The Beatles in India

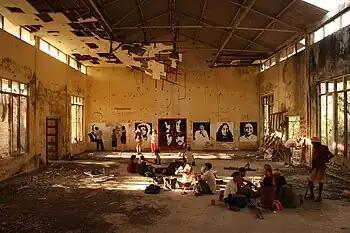
Satsang Hall in the abandoned ashram, 2012

Writing for "Mojo" magazine in 2003, author and journalist Mark Paytress said that, for many observers, the Beatles' falling out with the Maharishi engendered a long-lasting suspicion that "they'd become faddists tipped into eccentric habits by unfathomable fame". Having given up touring in 1966, the trip to India was the last time all four Beatles travelled together. Their self-exploration through meditation and before that, LSD, led to each of them adopting a more individual focus, at the expense of band unity, through to the group's break-up in 1970. The acrimony within the band was evident during the recording of their 1968 double album "The Beatles" (also known as the "White Album"), when they recorded many of the songs written in Rishikesh. Adding to the tense atmosphere, after Lennon had left his wife, Ono became a constant presence from the start of the sessions and was viewed by the other Beatles as an unwelcome intrusion into the group dynamic.